Svinfylking

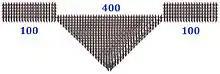
Sketch of the Svinfylking.

The Svinfylking (Old Norse for "swine array" or "boar snout"), was a formation used in battle. Related to the wedge formation, it was used in Iron Age Scandinavia and later by the Vikings. It was also used by Germanic peoples during the Germanic Iron Age and was known as the "Schweinskopf" or "swine's head". Its invention was attributed to the god Odin.